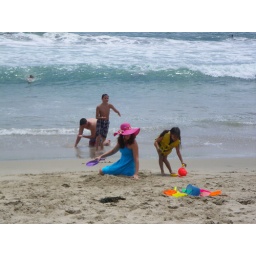
Stephanie and Allison buildibg a sand castle in Newport Beach July 25, 2010